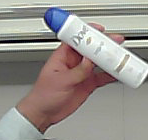
Product: dove_spray